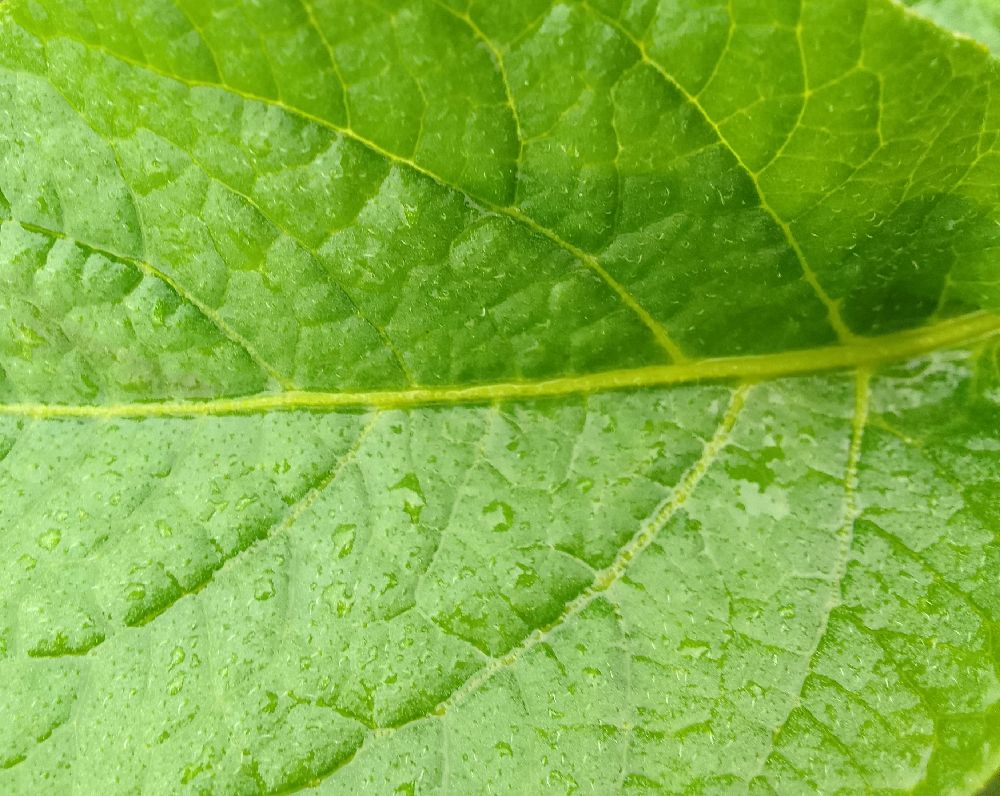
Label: Healthy